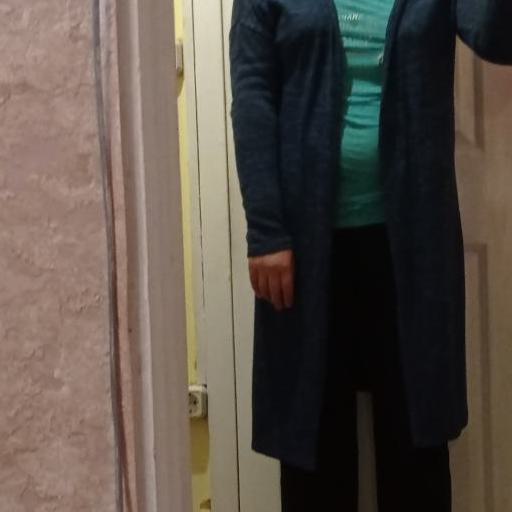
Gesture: no_gesture